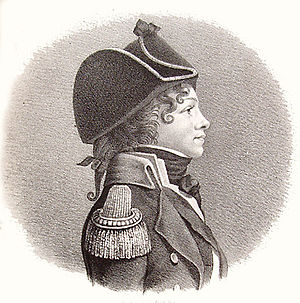
Peter Willemoes
Peter Willemoes fra J. P. Trap: berømte danske mænd og kvinder, 1868.
Peter Willemoes var dansk søofficer. Han blev født i Assens på Vestfyn og var bror til præsten Joachim Godske Willemoes, lægen Frederik Wilhelm Willemoes og officeren Martin Willemoes-Suhm.